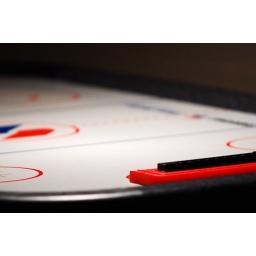
Best seat in the house